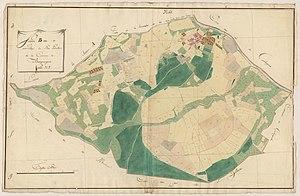
Buzignargues. - Cadastre napoléonien
Buzignargues est une commune française située dans le département de l'Hérault, en région Occitanie.